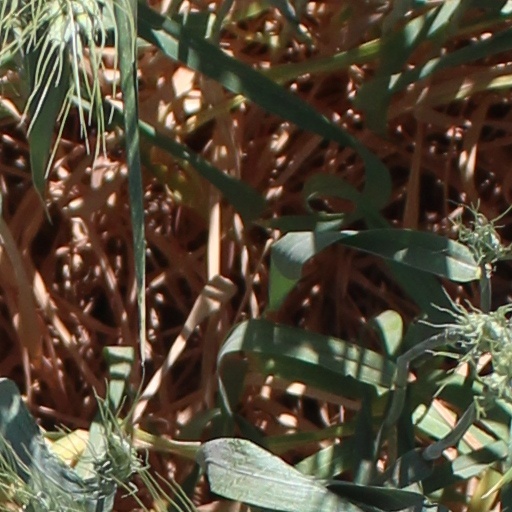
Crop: wheat